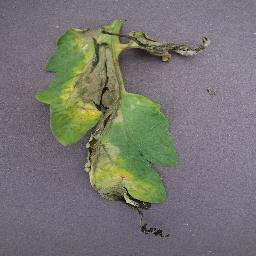
Label: Tomato___Late_blight